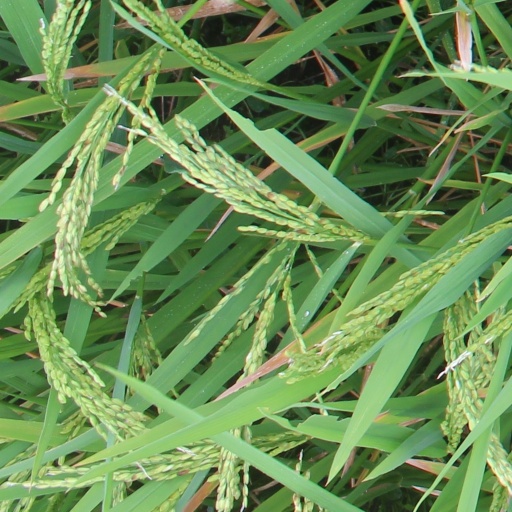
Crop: rice